Let It Be Me (1995 film)

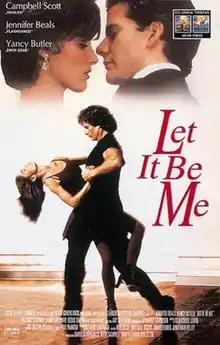

Let It Be Me is a 1995 musical film starring Campbell Scott, Jennifer Beals, Yancy Butler, Leslie Caron, James Goodwin and Patrick Stewart. It was written, produced and directed by Eleanor Bergstein. It was released by Savoy Pictures.